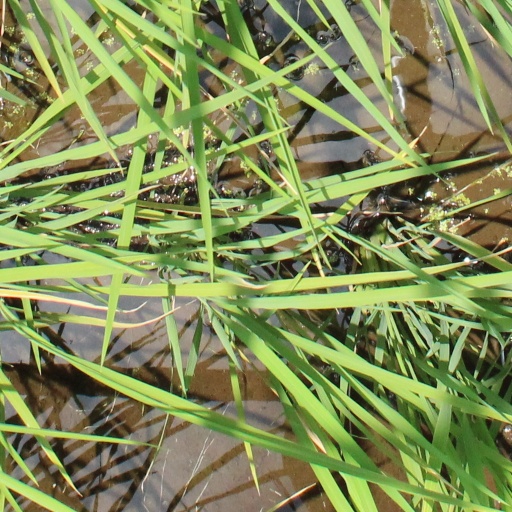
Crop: rice